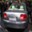
Label: automobile